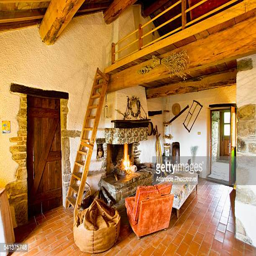
sitting room of a private farmhouse